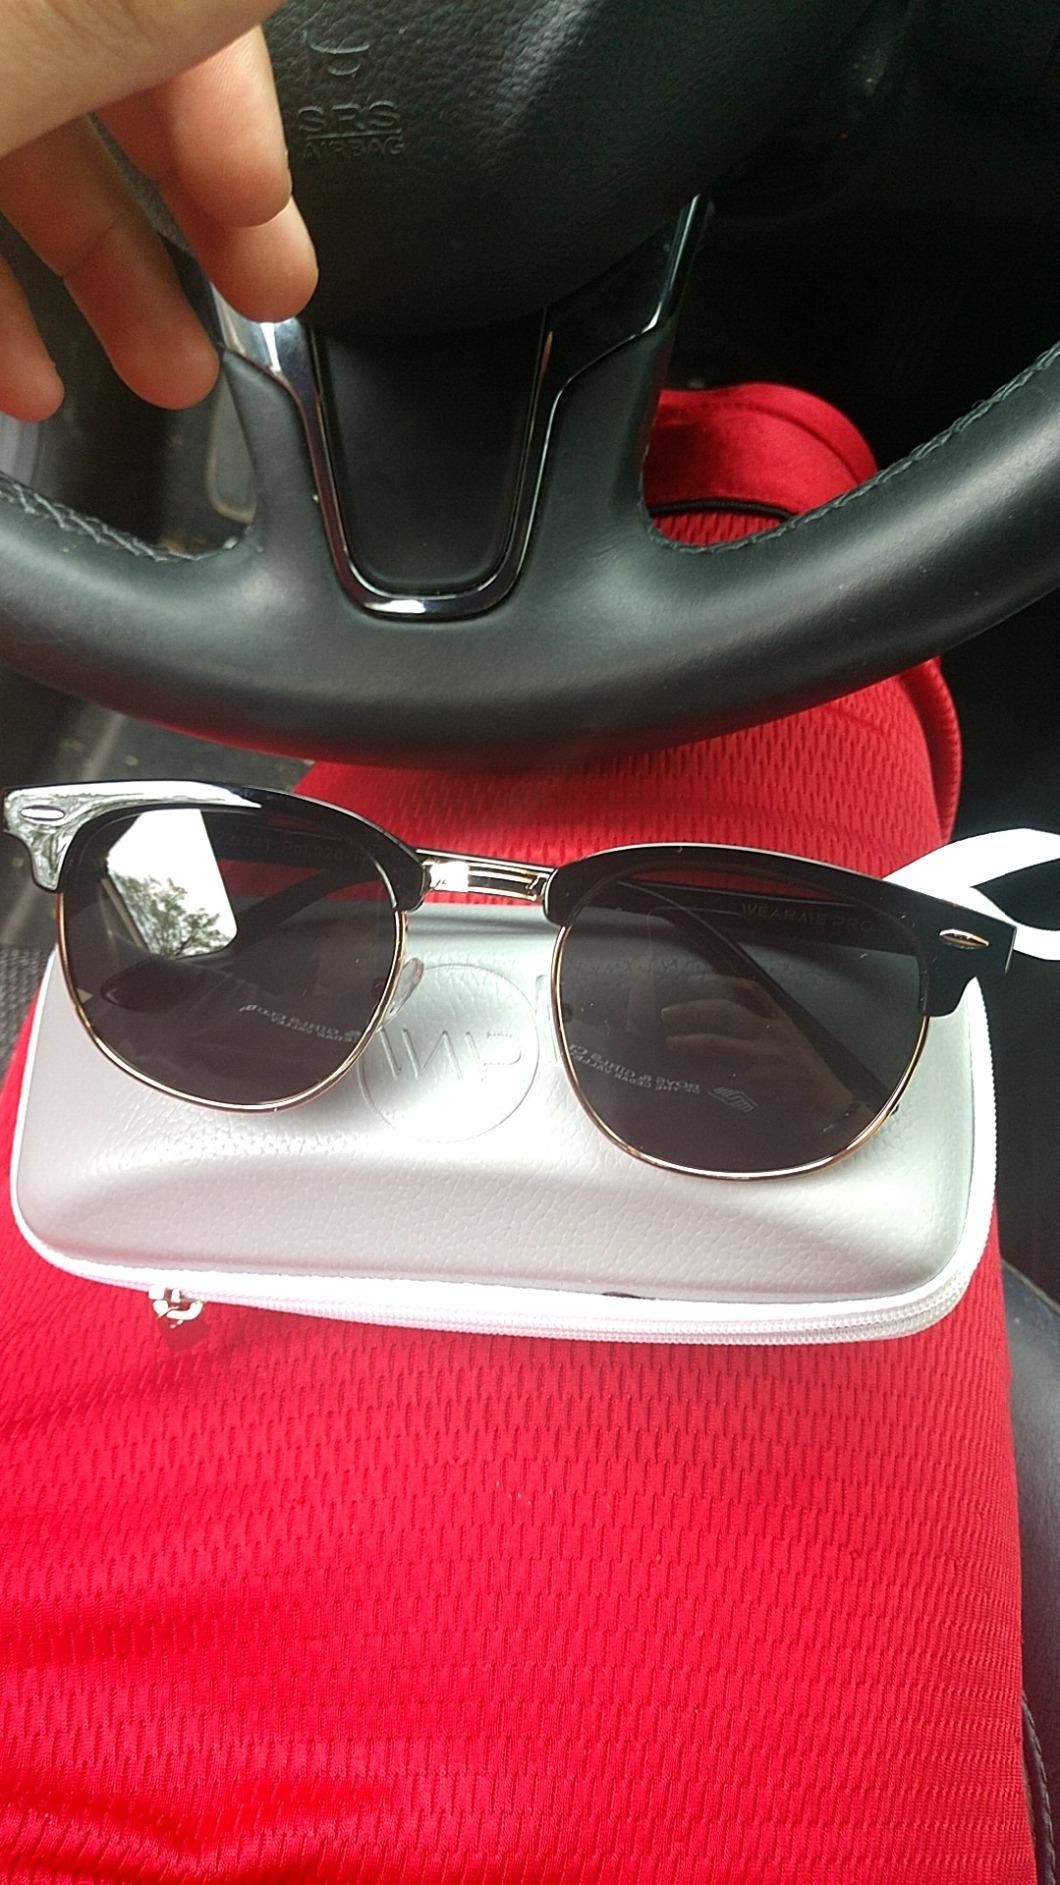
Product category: accessories_sunglasses
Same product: yes